Dyer Lum

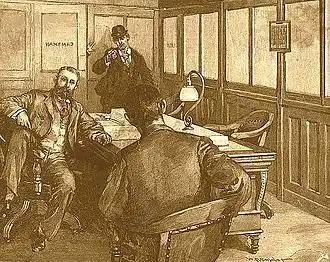
Illustration of Alexander Berkman's attempted assassination of Henry Clay Frick during the Homestead strike

After Alexander Berkman's attempted assassination of the Homestead plant manager Henry Clay Frick, Lum publicly defended the attack, believing it was his duty to "share the effects of the counterblast his action may have provoked". At a public defense meeting in New York, Lum concluded that "the lesson for capitalists to learn is that workingmen are now growing so desperate that they not only make up their minds to die, but decide to take such men as Frick to St. Peter's gate with them." He also smuggled Berkman poison, in case he was sentenced to death. After Berkman was sentenced to 22 years in prison, he initiated a campaign for the reduction of his prison sentence.